Hong Kong–Shenzhen Western Express Railway

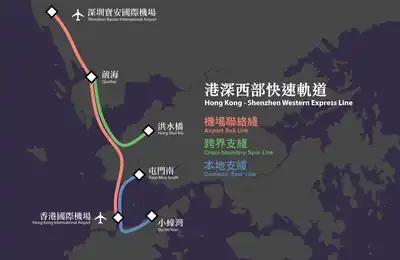
Railway plan according to 2012 study

In a 2000 Hong Kong governmental study, two separate rail links were proposed as the Deep Bay Link (后海灣線) and the Chek Lap Kok Link (赤鱲角線). It was envisaged that the Deep Bay Link could connect Nanshan, Shenzhen with the new developing areas in Hung Shui Kiu, possibly interchanging with West Rail line (now Tuen Ma line). The Chek Lap Kok Link would connect Hong Kong Airport and Lantau Island with Tuen Mun. However it was determined that the projects were not warranted at the development levels of the served areas at that time.